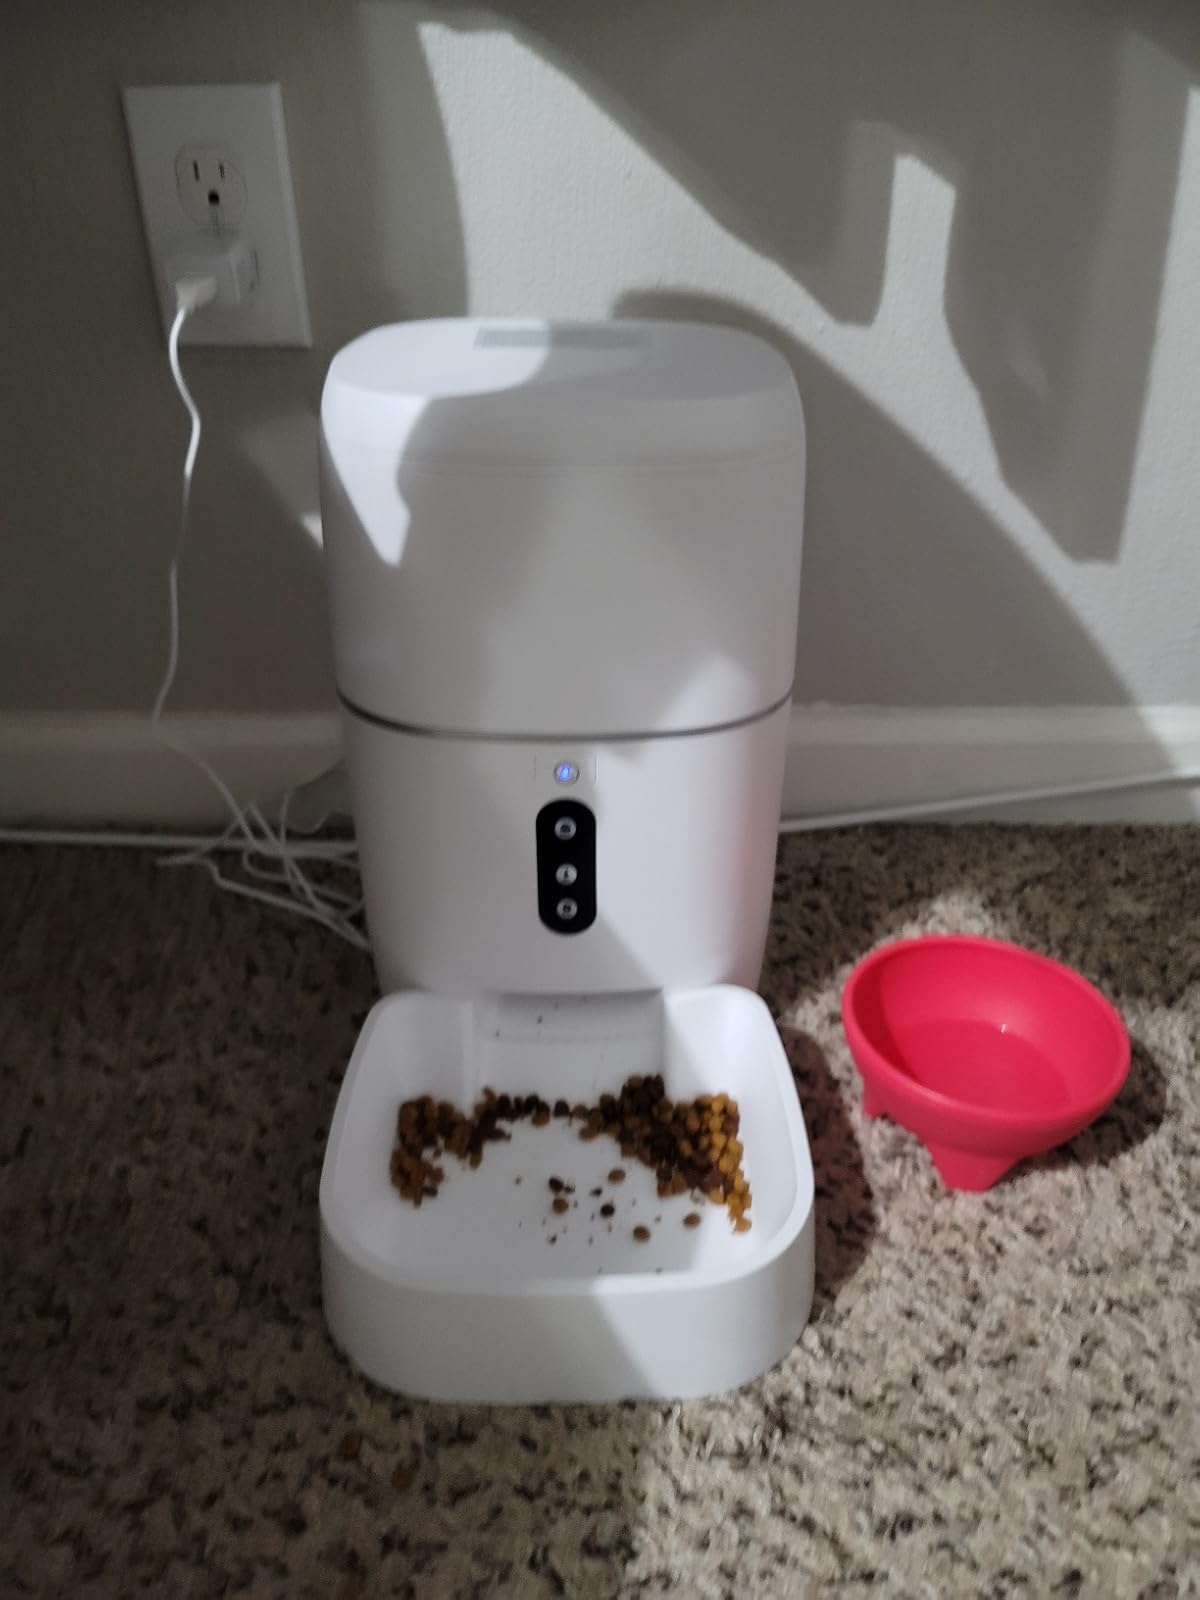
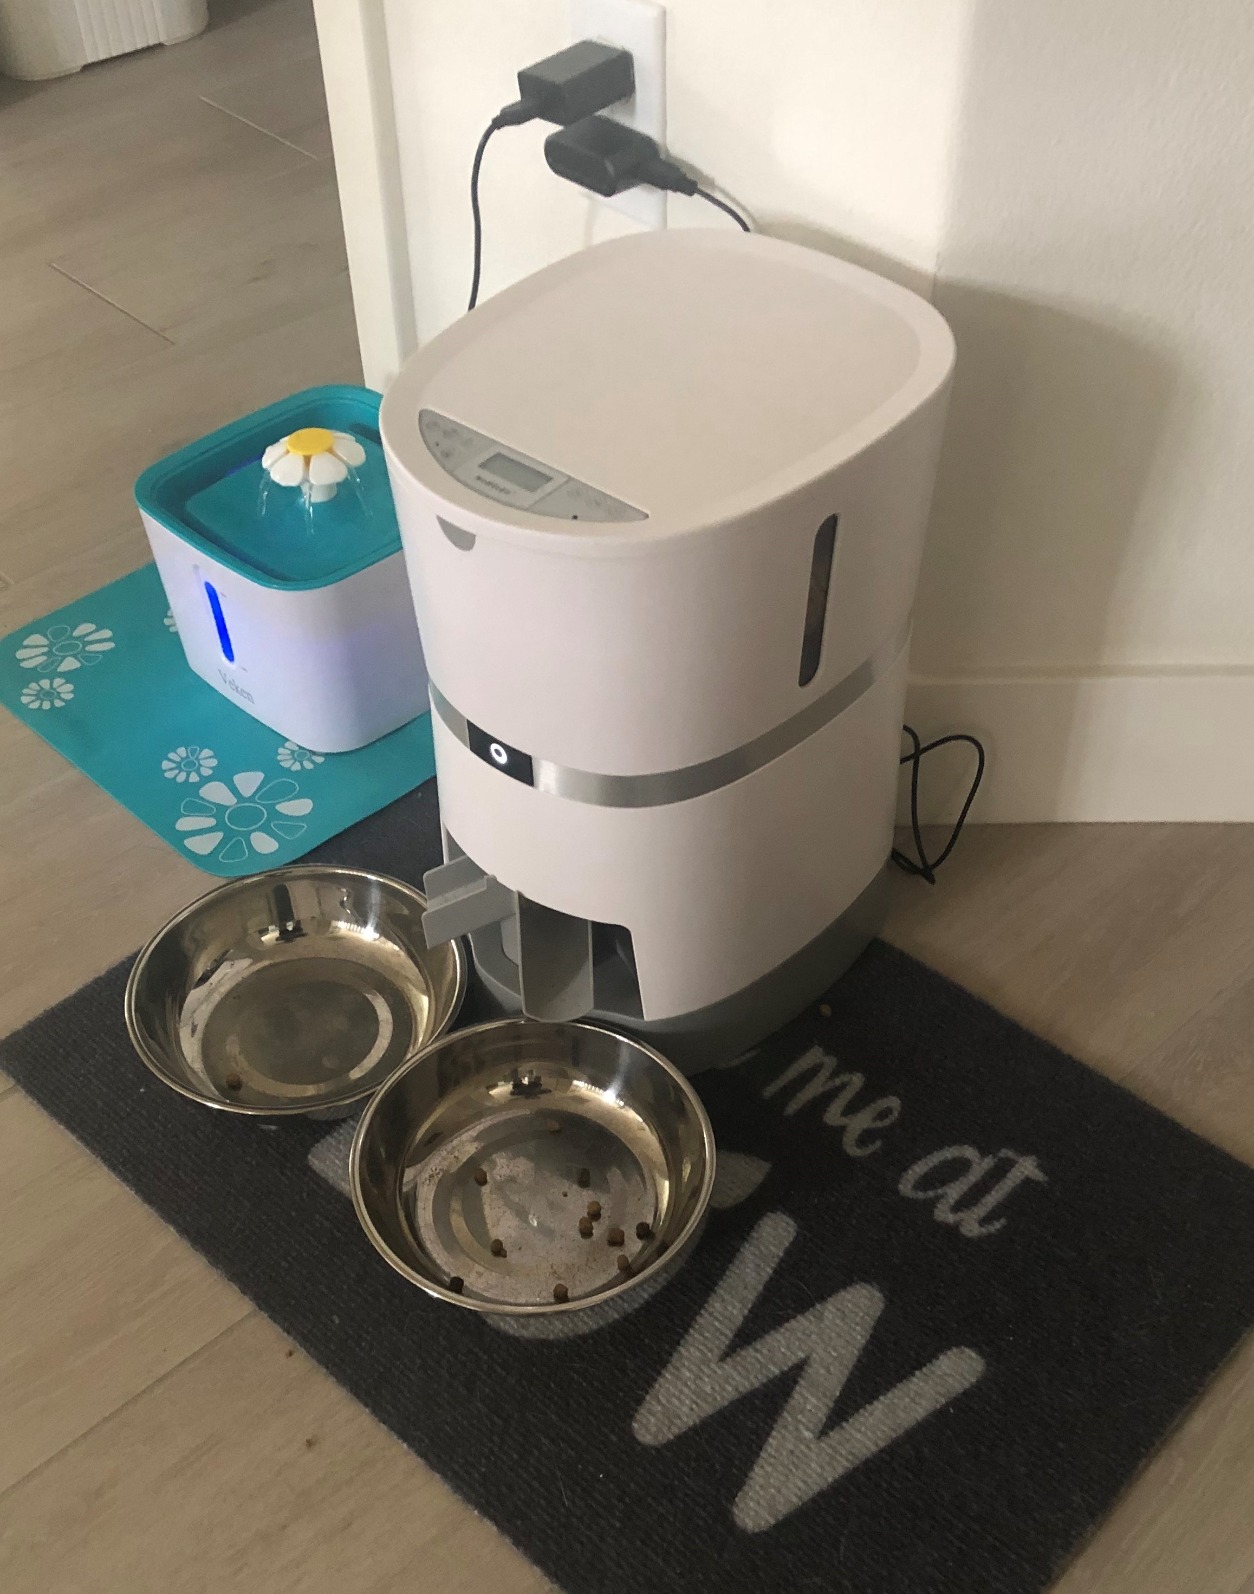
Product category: items_feeder
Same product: no